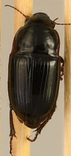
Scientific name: Euryderus grossus
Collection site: Central Plains Experimental Range NEON (CPER), plot CPER_003